Mayıs Sıkıntısı

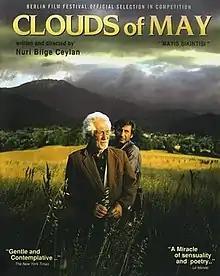

Clouds of May is a 1999 Turkish film directed by Nuri Bilge Ceylan.